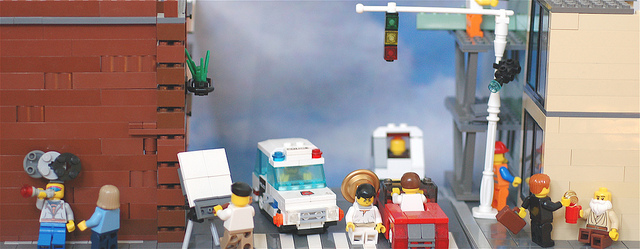
user: Given an image and a question. Answer the question in a short answer. Question: How much effort went into making this scene? Short Answer:
assistant: lot